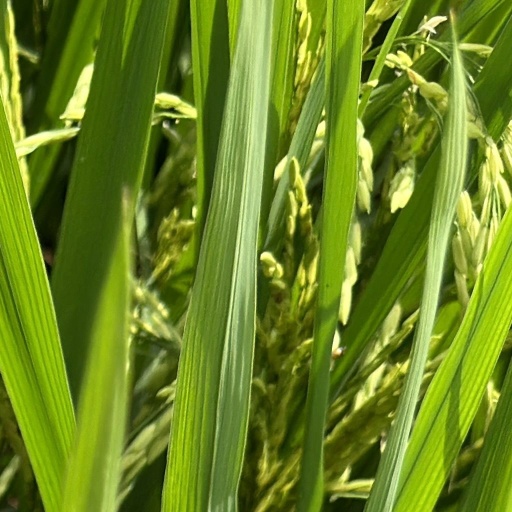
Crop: rice